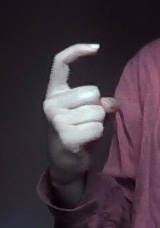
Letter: ra